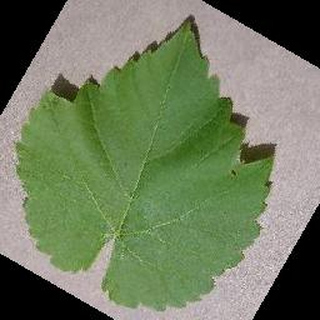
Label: healthy_grape